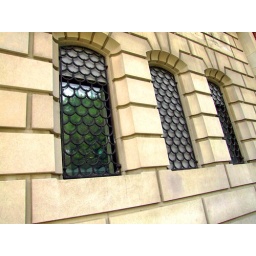
This is an interesting finish to a building in downtown Toronto. The pseudo castle finish is interesting, I thought.